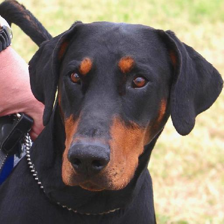
Label: animals